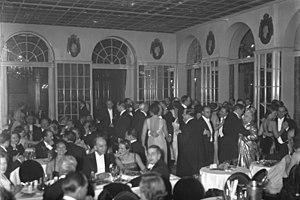
L’Hôtel Adlon Kempinski initialement Hôtel Adlon, est un établissement nec plus ultra situé dans le centre ville de Berlin, 77 avenue Unter den Linden, donnant sur la Porte de Brandebourg, édifiée sur la Pariser Platz, à proximité du Holocaust-Mahnmal ou Mémorial aux Juifs assassinés d'Europe. Il fait partie du Leading Hotels of the World.